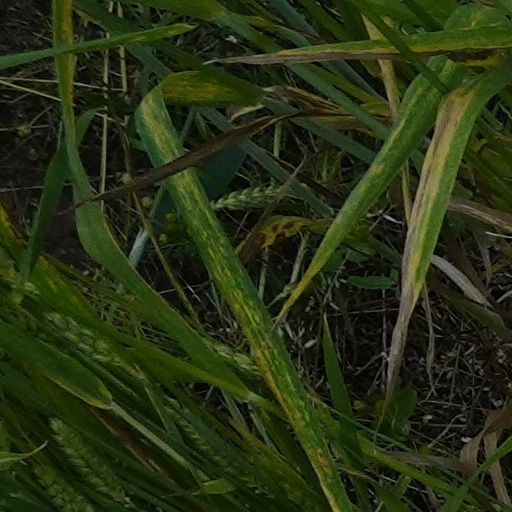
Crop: wheat